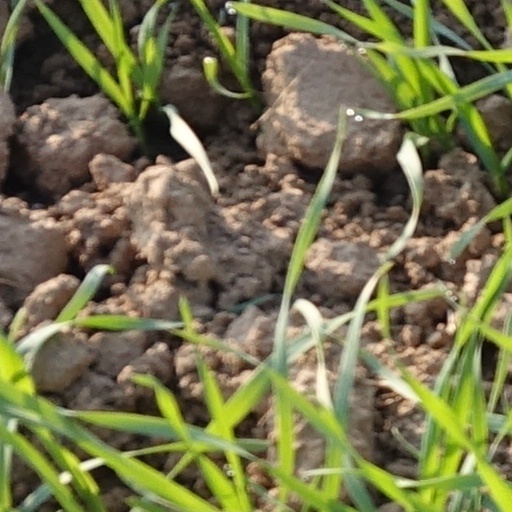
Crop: wheat